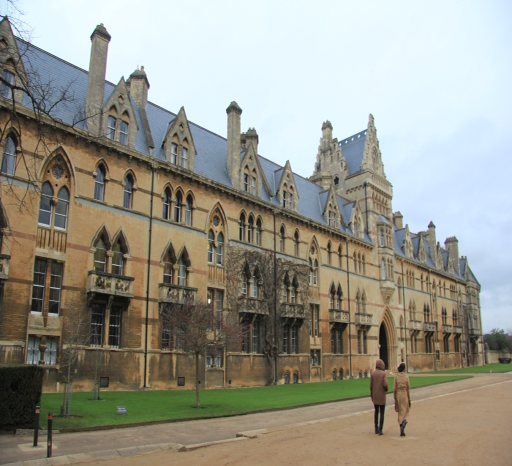
this entrance on the north side admits tourists -- for a fee -- into the most historic part .